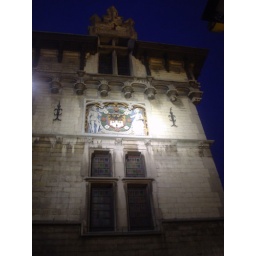
8 June 2007This castle-like building was along the river in Antwerp.